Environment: lab
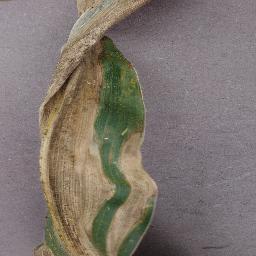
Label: northern_corn_leaf_blight